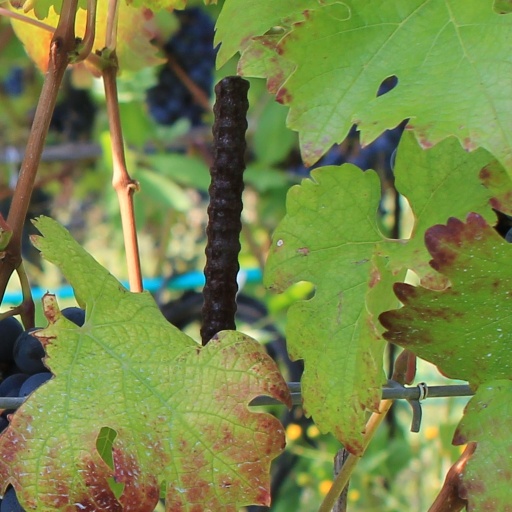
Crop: grape